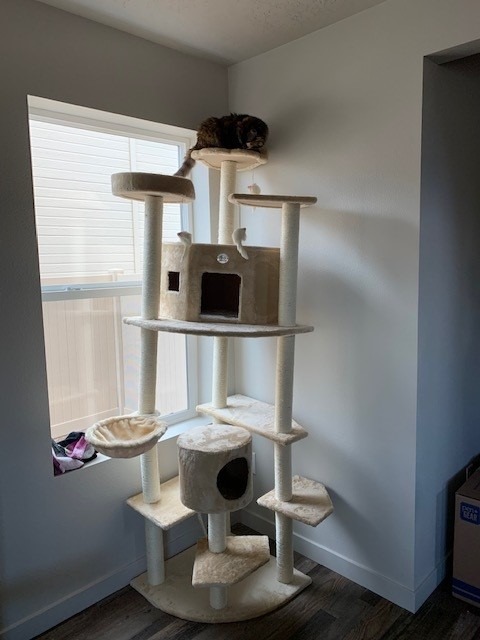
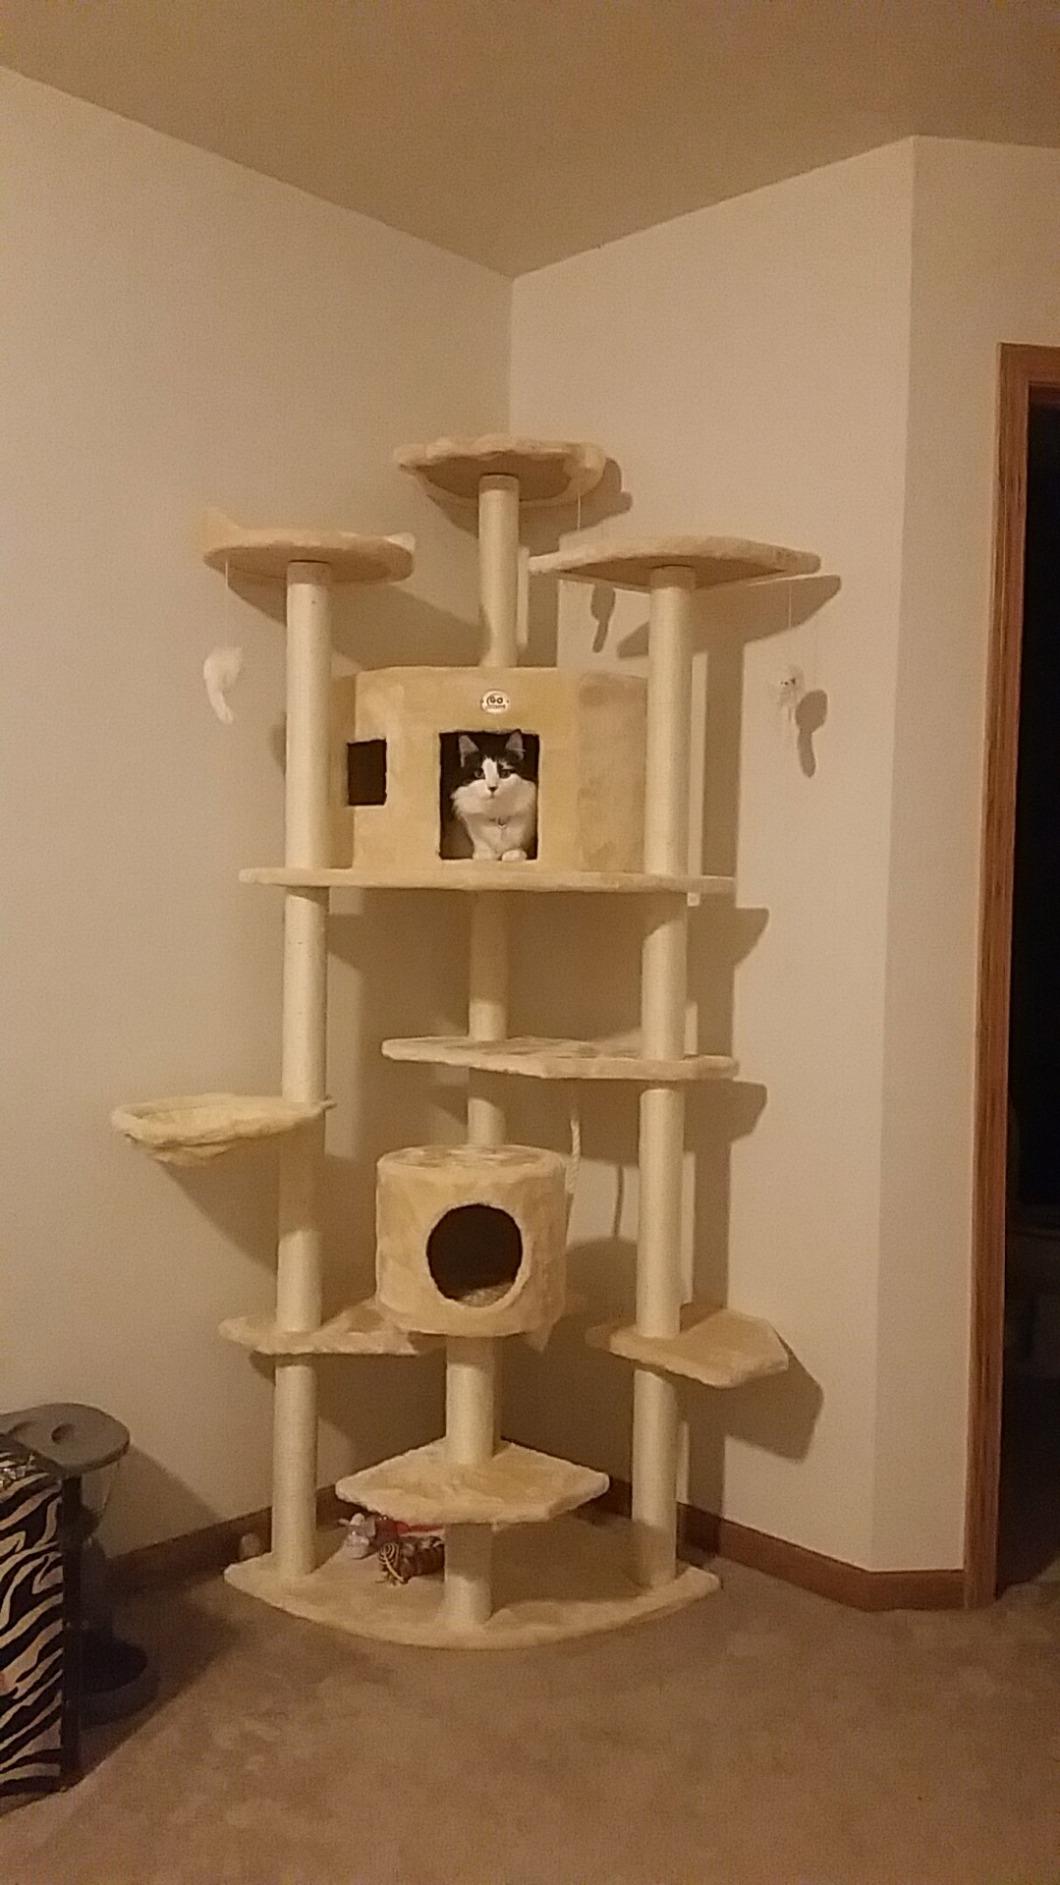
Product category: items_cat tree
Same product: yes